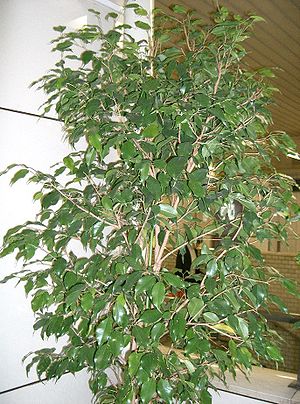
Birkefigen
En birkefigen, også kaldet stuebirk og kvælerfigen, er en figen, som vokser naturligt i Sydøstasien. Den hører hjemme i Nepal, i det nordlige Indien, Bangladesh, Burma, sydlige Kina, fra Malaysia til Salomonøerne og i det nordlige tropiske Australien.